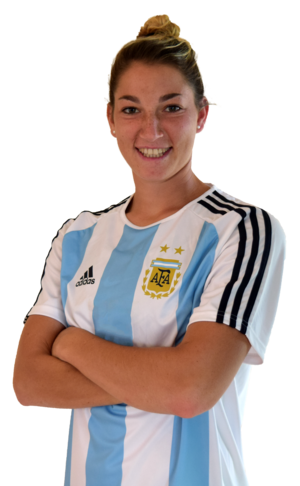
Aldana Cometti est une footballeuse argentine, née à Buenos Aires, le 3 mars 1996. Elle évolue au poste de défenseur au Séville FC, dans le championnat d'Espagne féminin. Titulaire au sein de l'équipe nationale d'Argentine, elle participe à la Coupe du monde 2019 organisée en France.